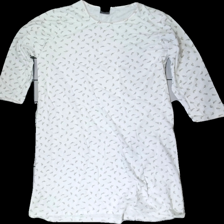
View: front
Type: Pajamas
Category: Ladies
Brand: Trofé
Colors: White, Pink, Green
Material: 100% cotton
Pattern: Floral print
Cut: Regular
Size: M
Season: All
Damage: crooked seems
Price range: <50
Recommended usage: Recycle